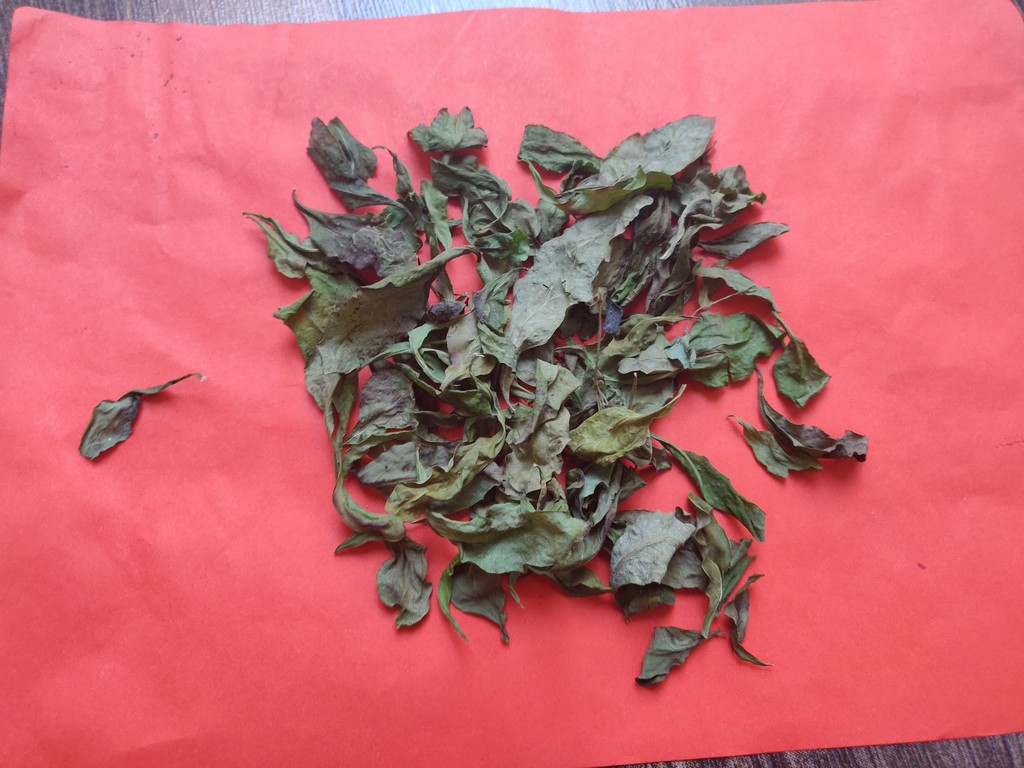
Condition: Dried
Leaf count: multiple
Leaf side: unknown